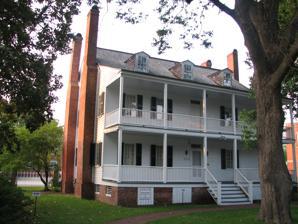
Building: Attmore–Oliver House
Country: United States of America
Year built: 1790
Historic house in North Carolina, United States United States historic place Attmore–Oliver House U.S. National Register of Historic Places Attmore–Oliver House Show map of North Carolina Show map of the United States Location New Bern, North Carolina Coordinates 35°6′30″N 77°2′31″W / 35.10833°N 77.04194°W / 35.10833; -77.04194 Built 1790 NRHP reference No. 72000932 Added to NRHP January 20, 1972 The Attmore–Oliver House is a building on the National Register of Historic Places in New Bern , North Carolina . It is on 511 Broad Street and in the New Bern National Historic District. It was originally built in 1790 and enlarged around 1834. The house is white and features three stories and a large porch in both the front and the back. The house is owned by the New Bern Historical Society and is used for Society functions.  It no longer operates as a house museum.  Limited displays are open for self-guided tours by appointment. The house is also supposedly one of the most haunted houses in New Bern. Resources The Attmore–Oliver House brochure References